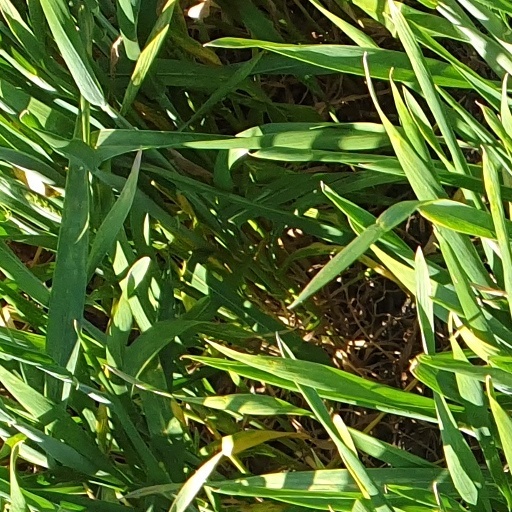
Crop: wheat